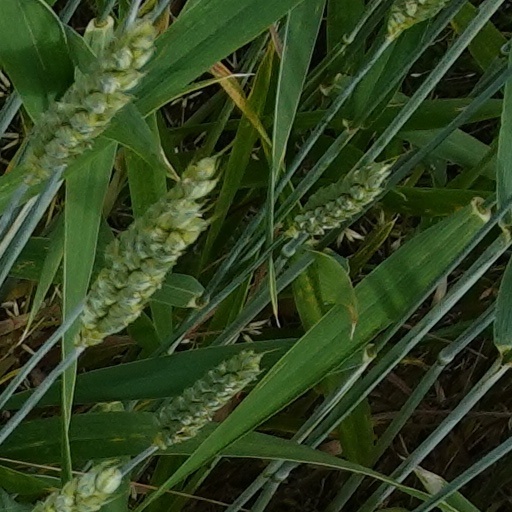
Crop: wheat